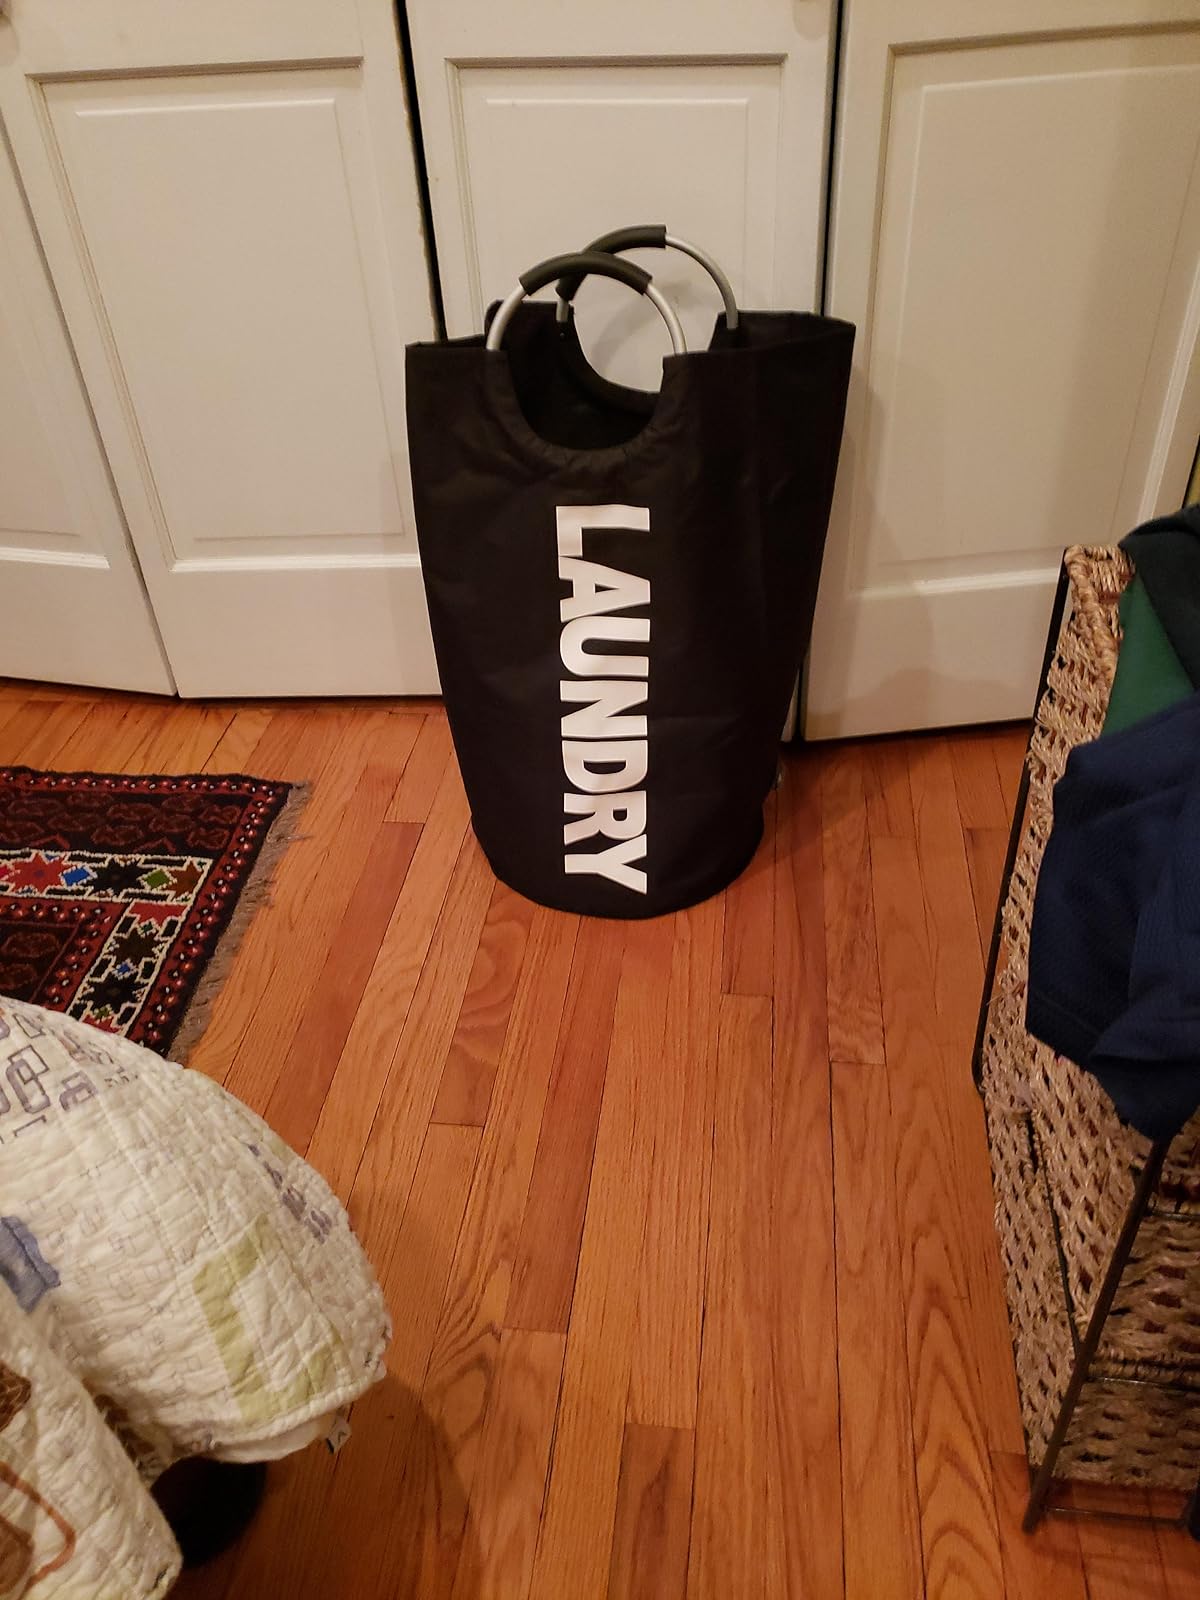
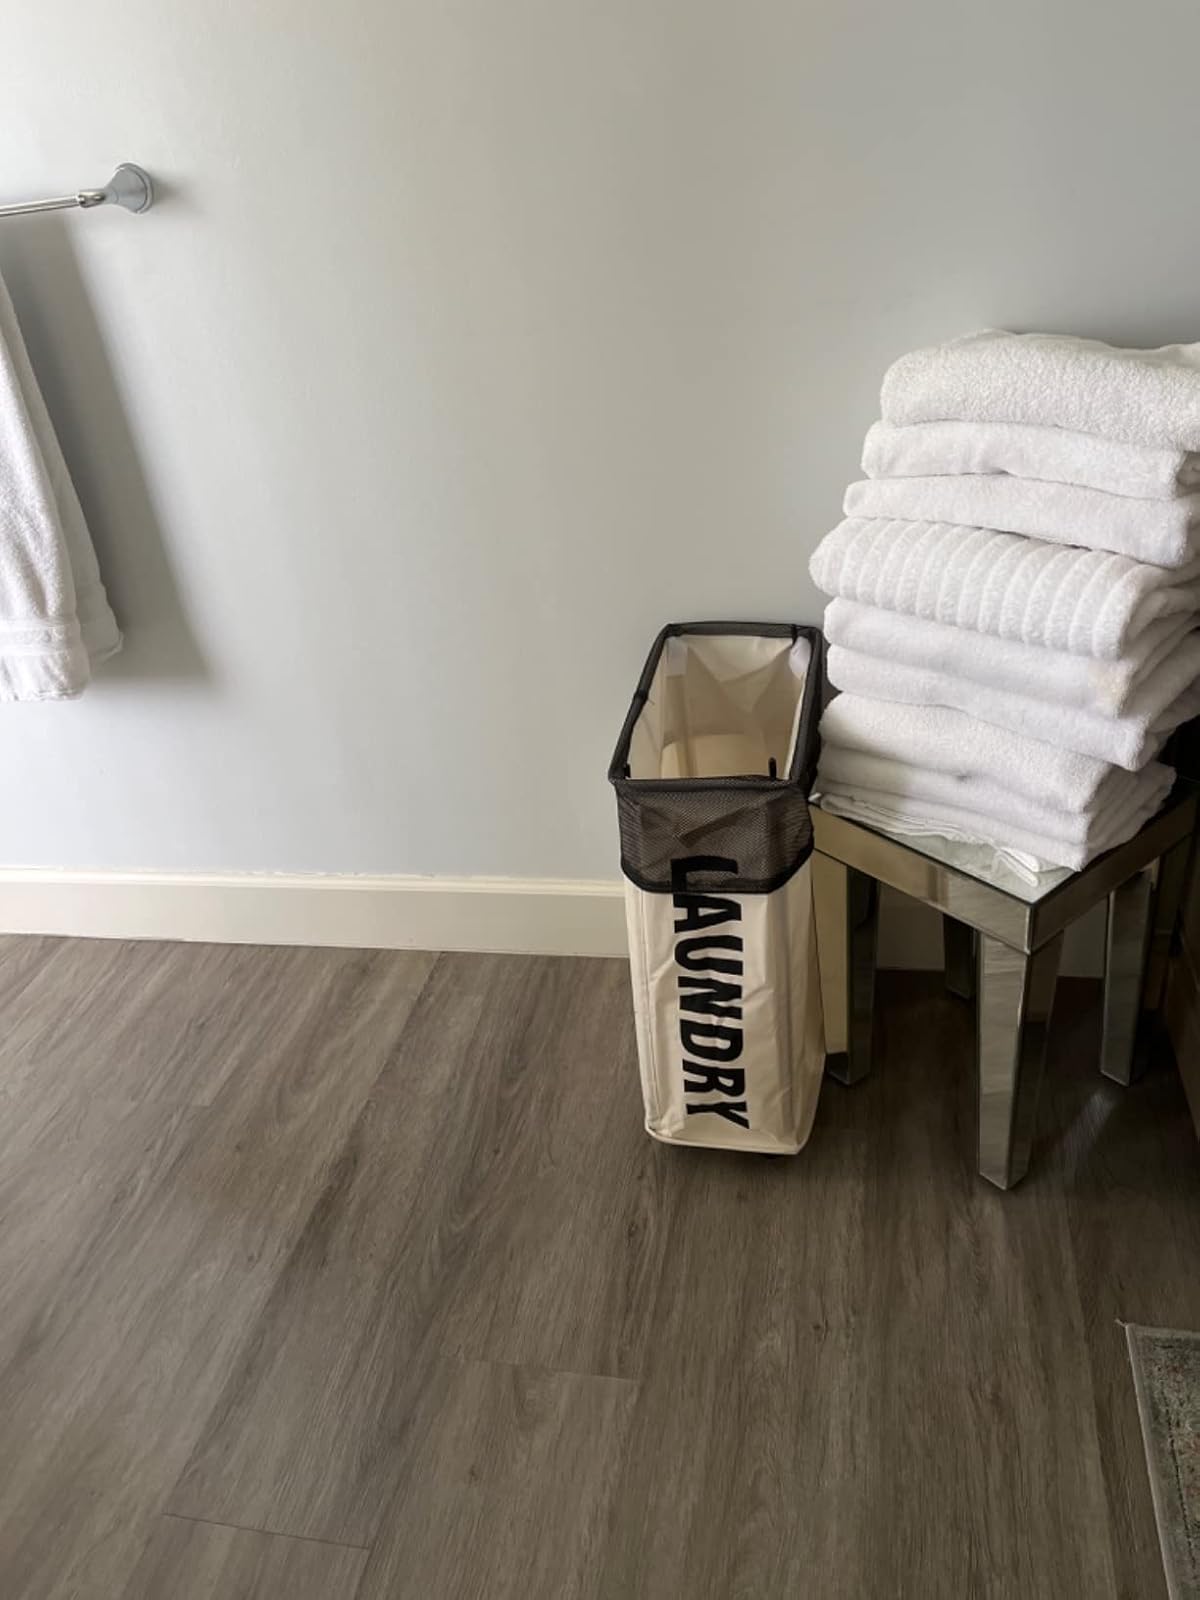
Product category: items_hamper
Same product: no